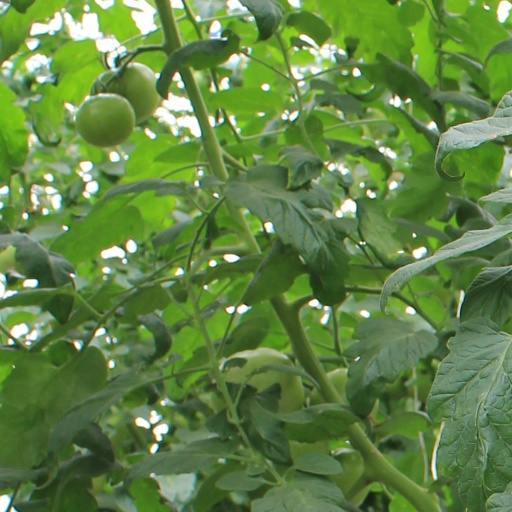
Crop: tomato